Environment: real
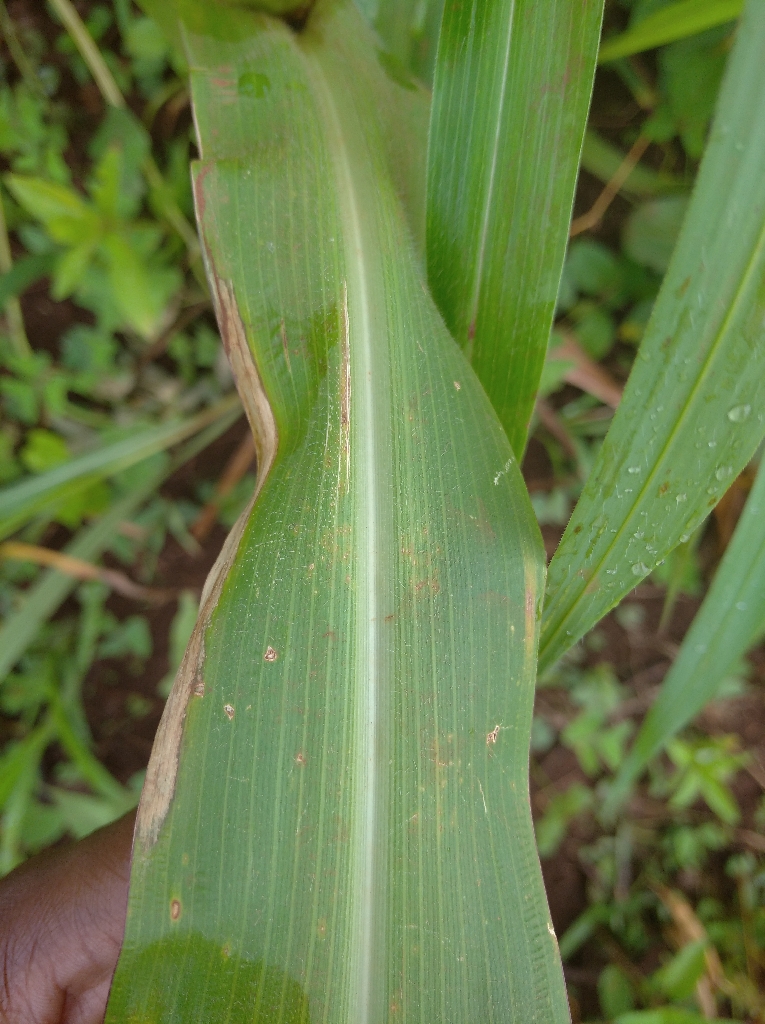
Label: northern_corn_leaf_blight